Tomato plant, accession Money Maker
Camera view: vertical (180 deg); turntable rotation: 210 degrees
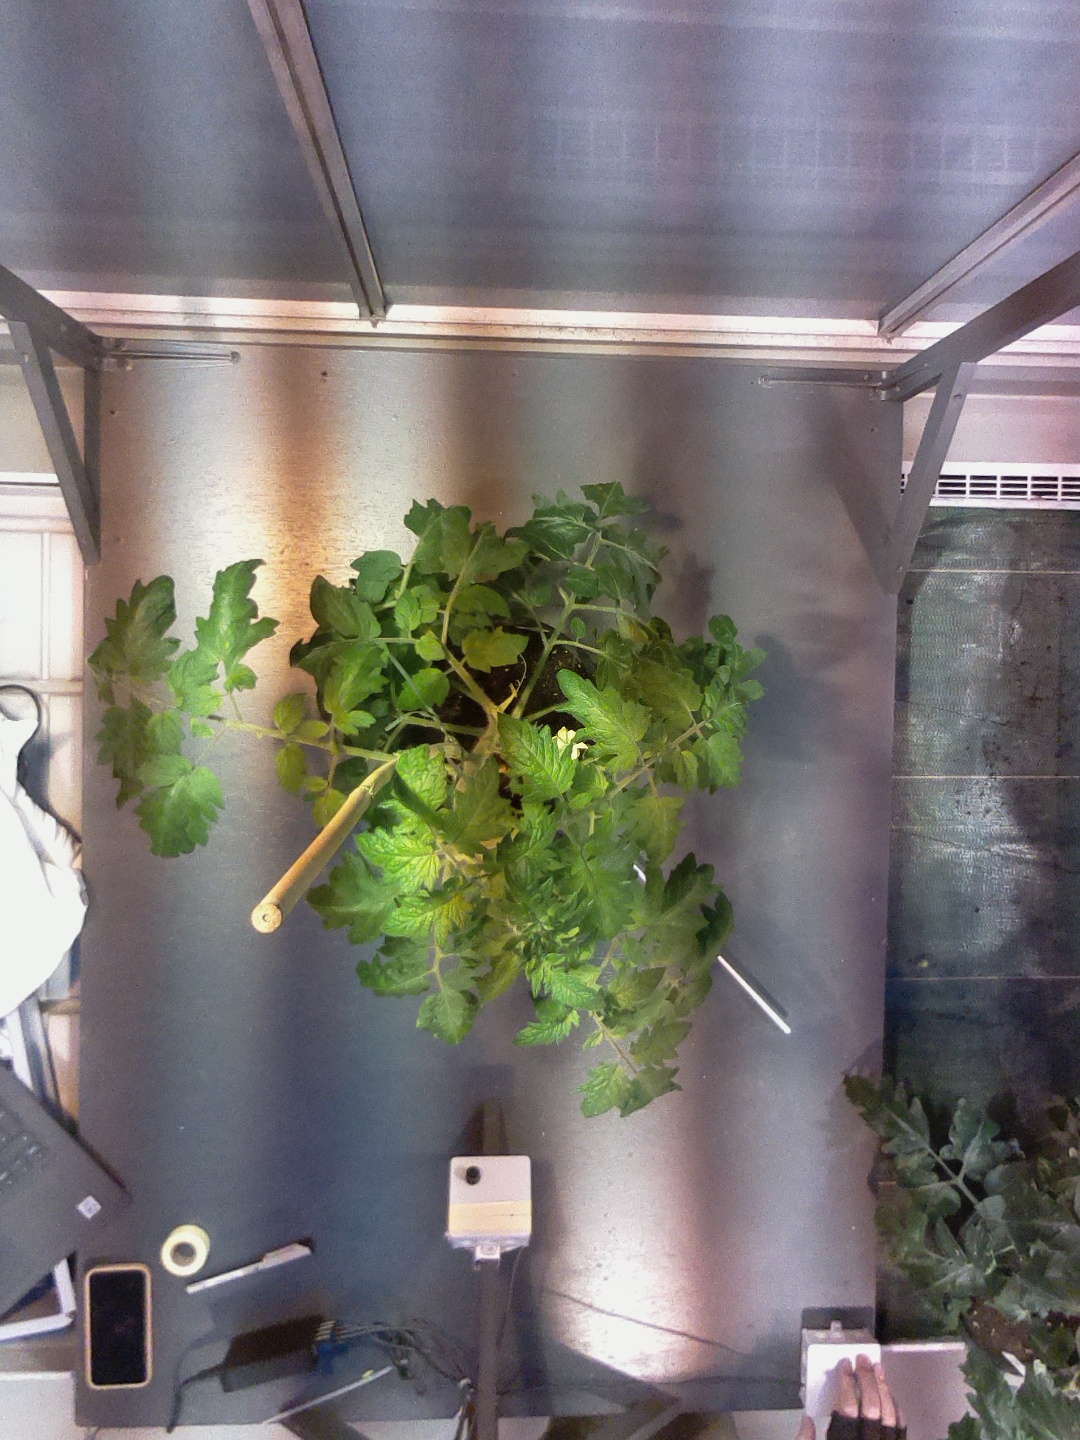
BBCH growth stage 68: Full flowering, 80%-90% of flowers open, more petals falling